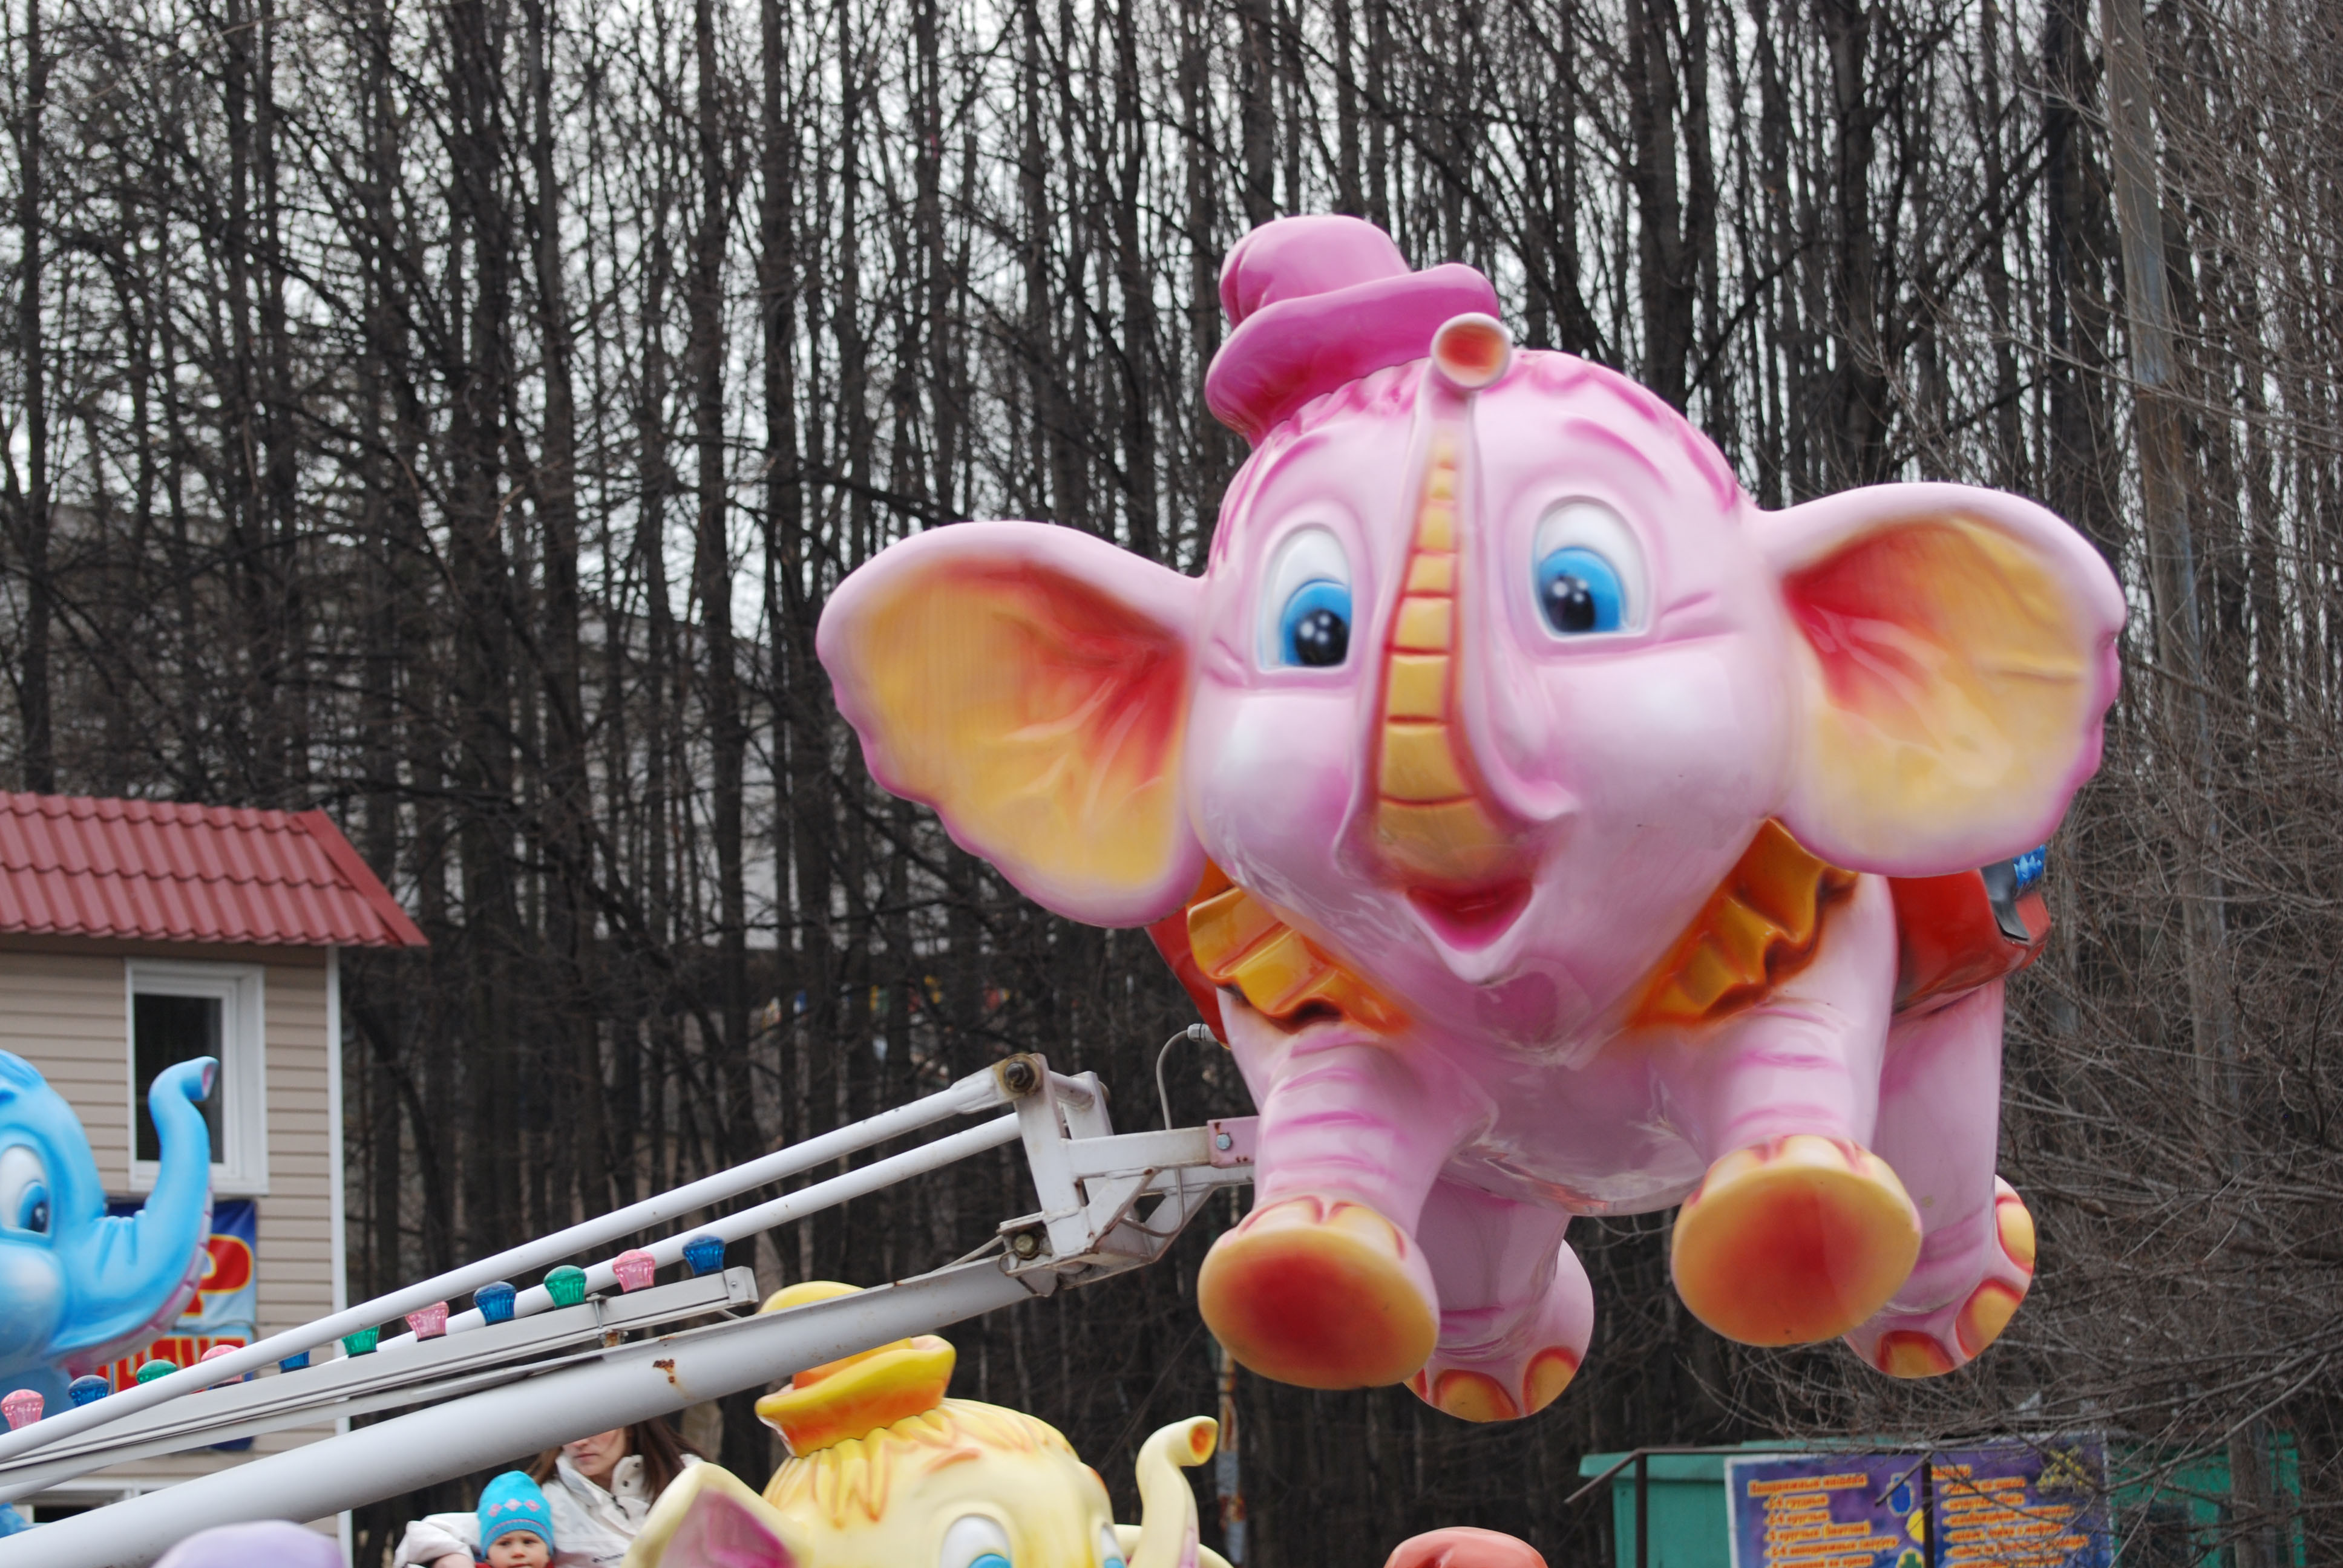
nikon, toy, d80, mascot, nikond80, inflatable